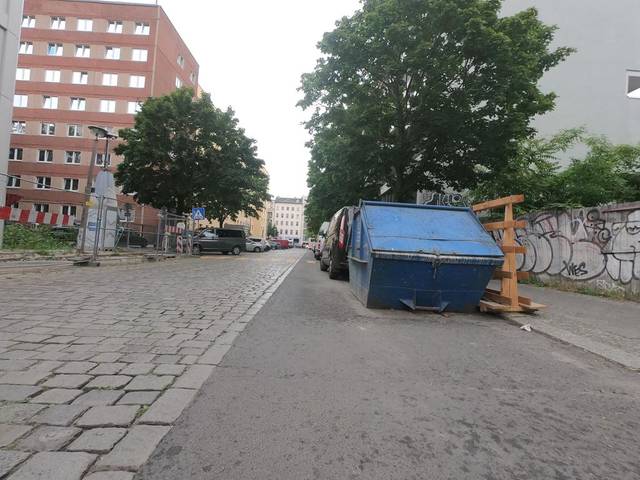
Region: Germany
Coordinates: 52.508, 13.424